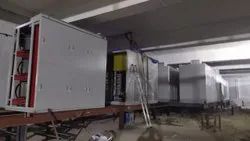
Label: Electrical_Control_Panel_Installation_Service